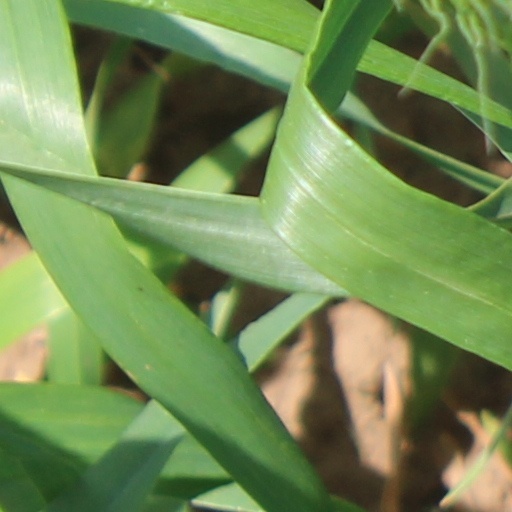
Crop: wheat